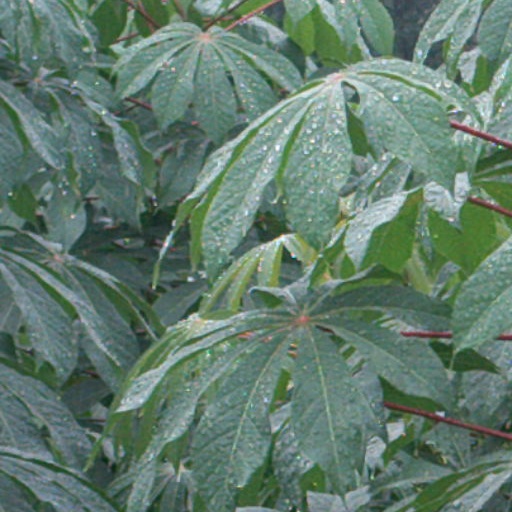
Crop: cassava